Sechsling

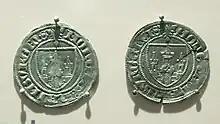
Medieval "Sechsling", Hamburg, 1392

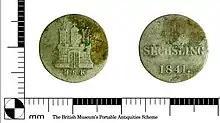
"Sechsling", Hamburg, 1841

The Sechsling, also "Sößling", "Søsling" (Dan./Norw.) or "Sechser", was the name of a type of coin with a value of six "Pfennigs", representing half a "Groschen" or half "Schilling" depending on the monetary system.